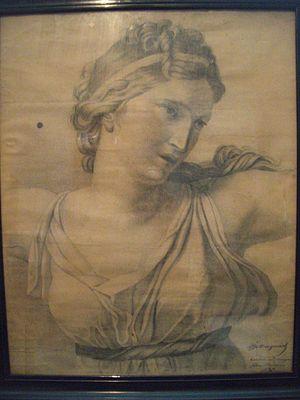
Carl Jonas Love Almqvist, né le 28 novembre 1793 à Stockholm et mort le 26 septembre 1866 à Brême, est un écrivain, compositeur, dramaturge et poète suédois.